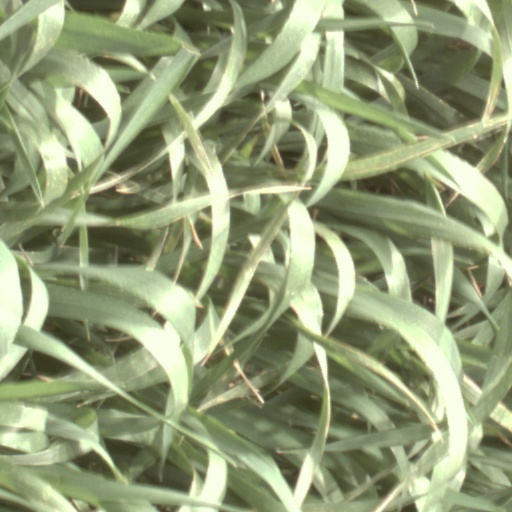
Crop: wheat